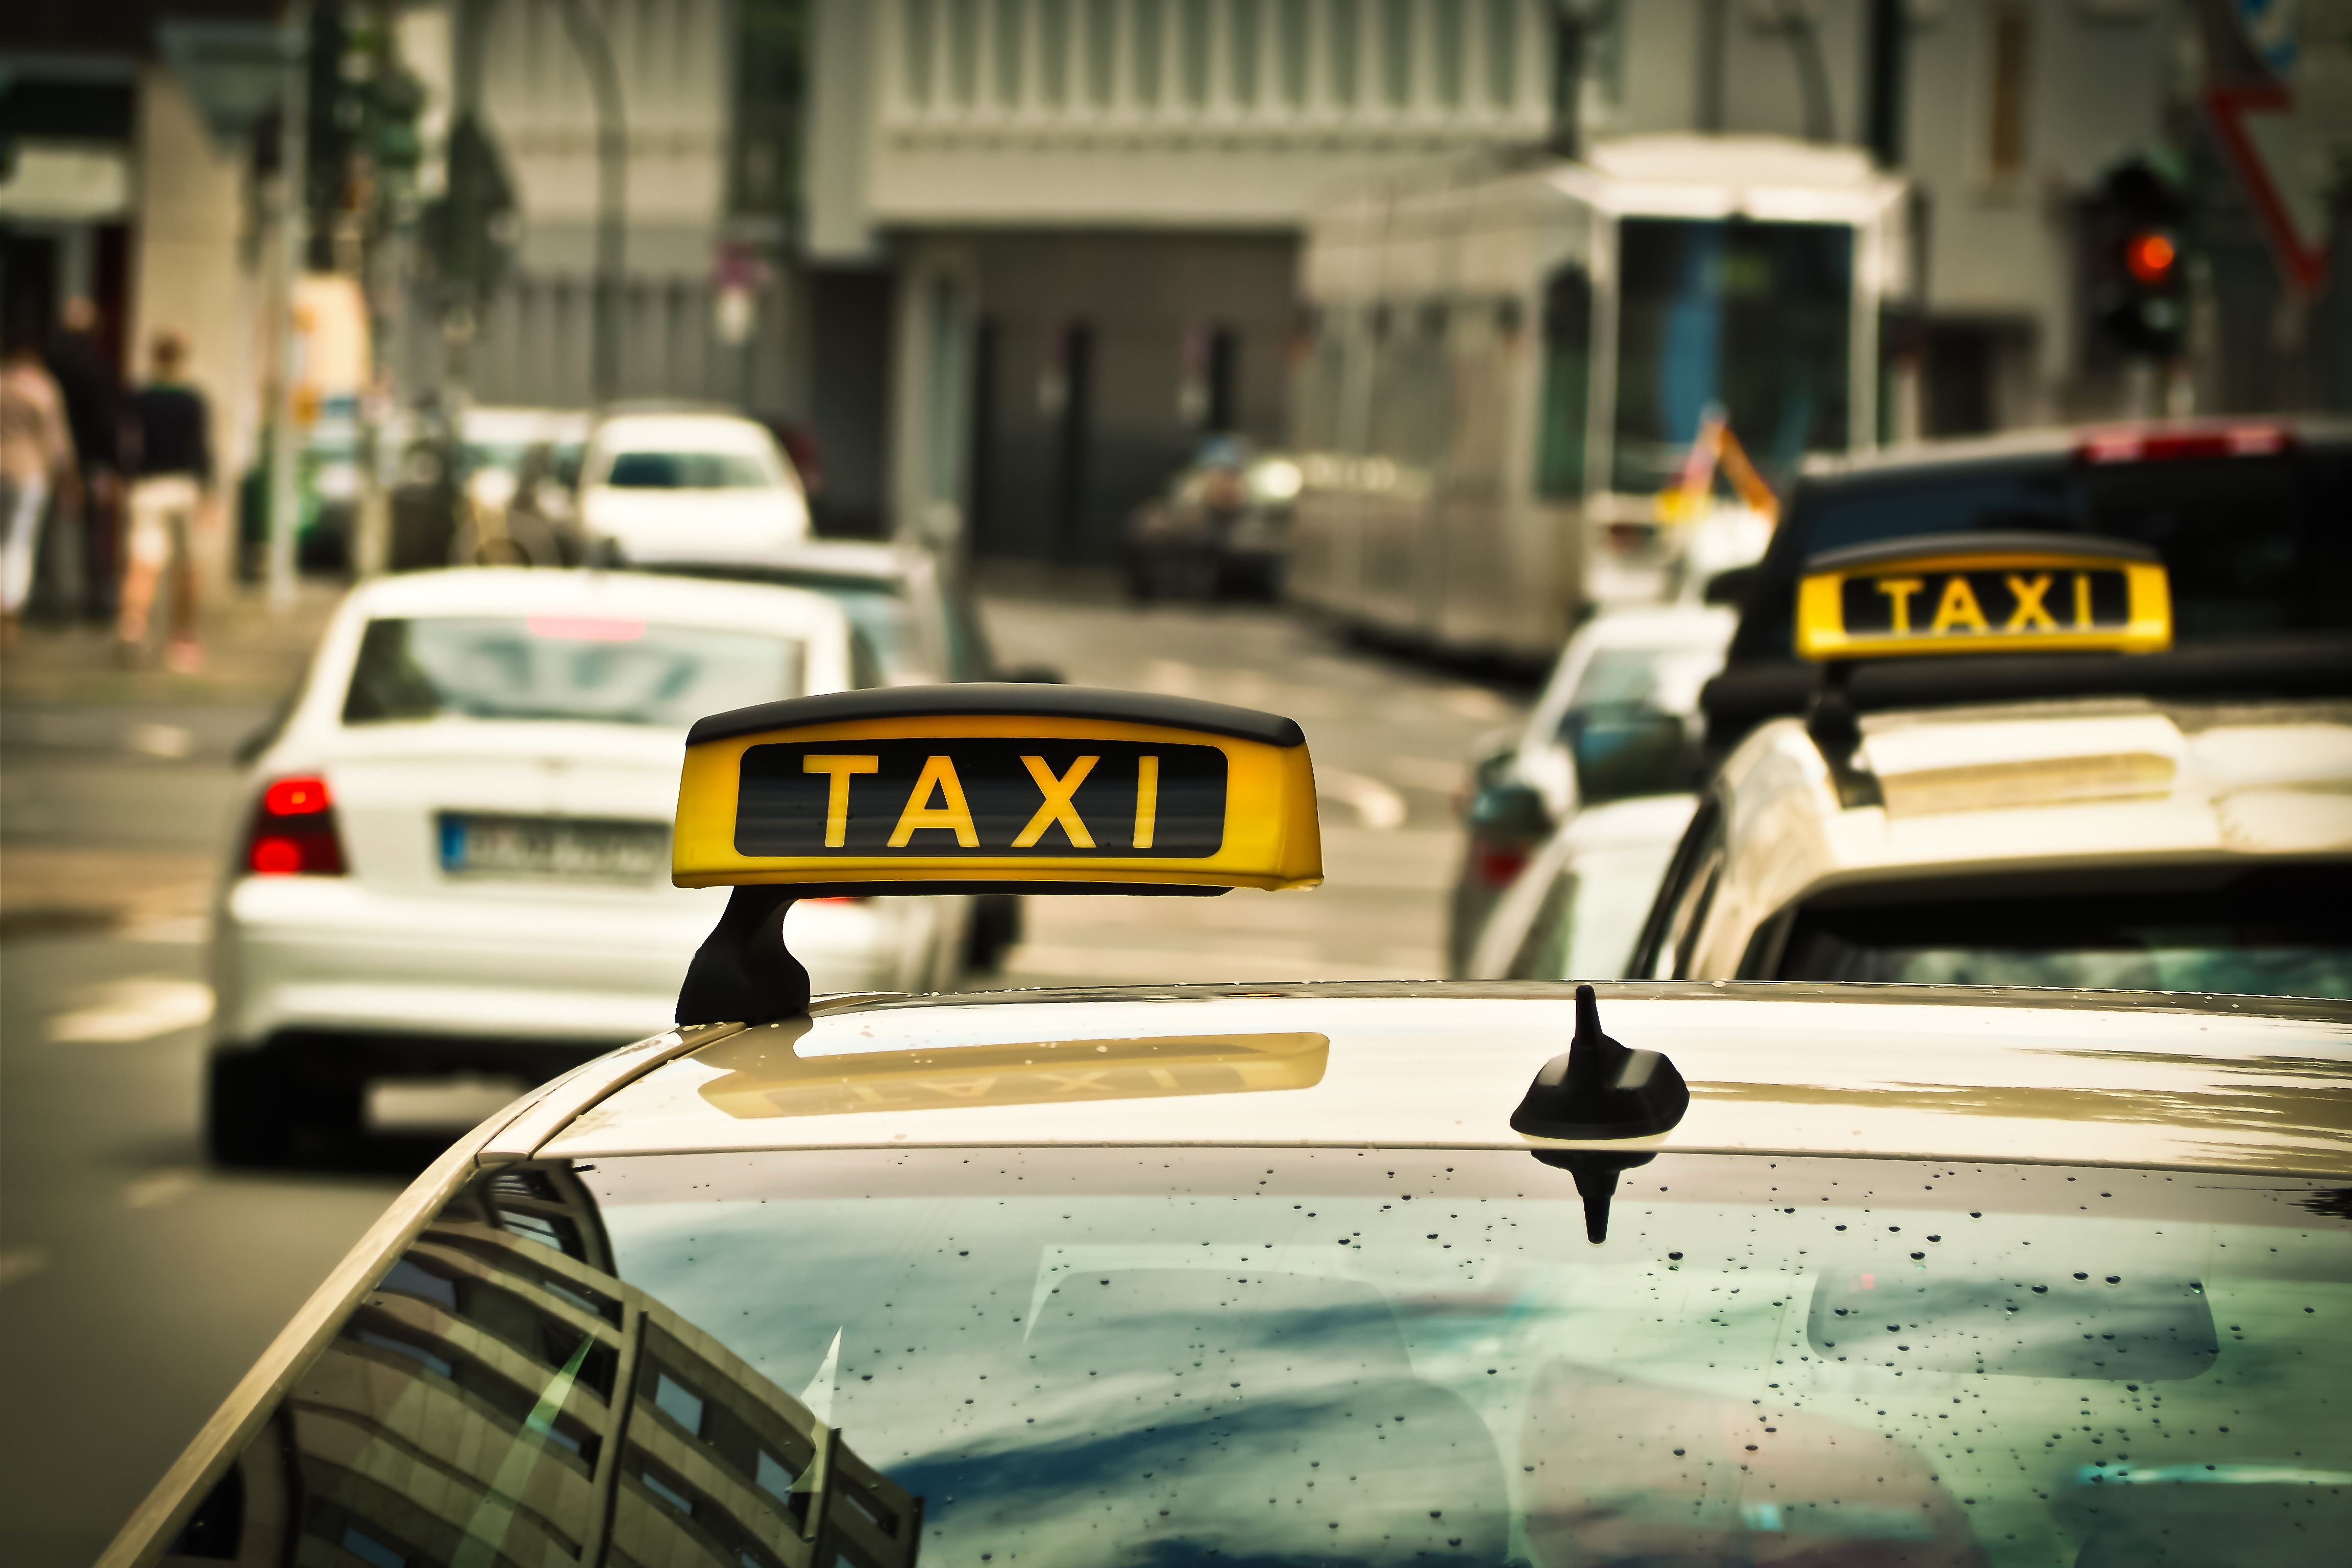
road, traffic, car, glass, driving, city, urban, taxi, transport, vehicle, drive, auto, yellow, lane, shield, police, personal, means of transport, means of rail transport, taxi stand, driving a car, automobile make, automotive exterior